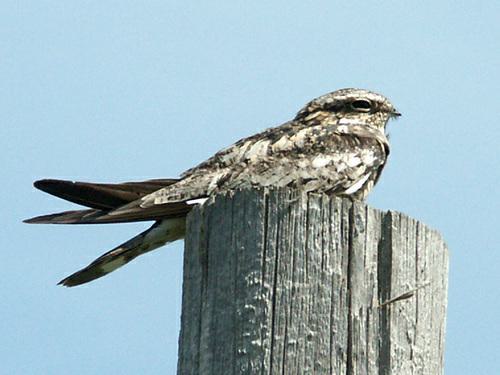
A photo of a whip poor will